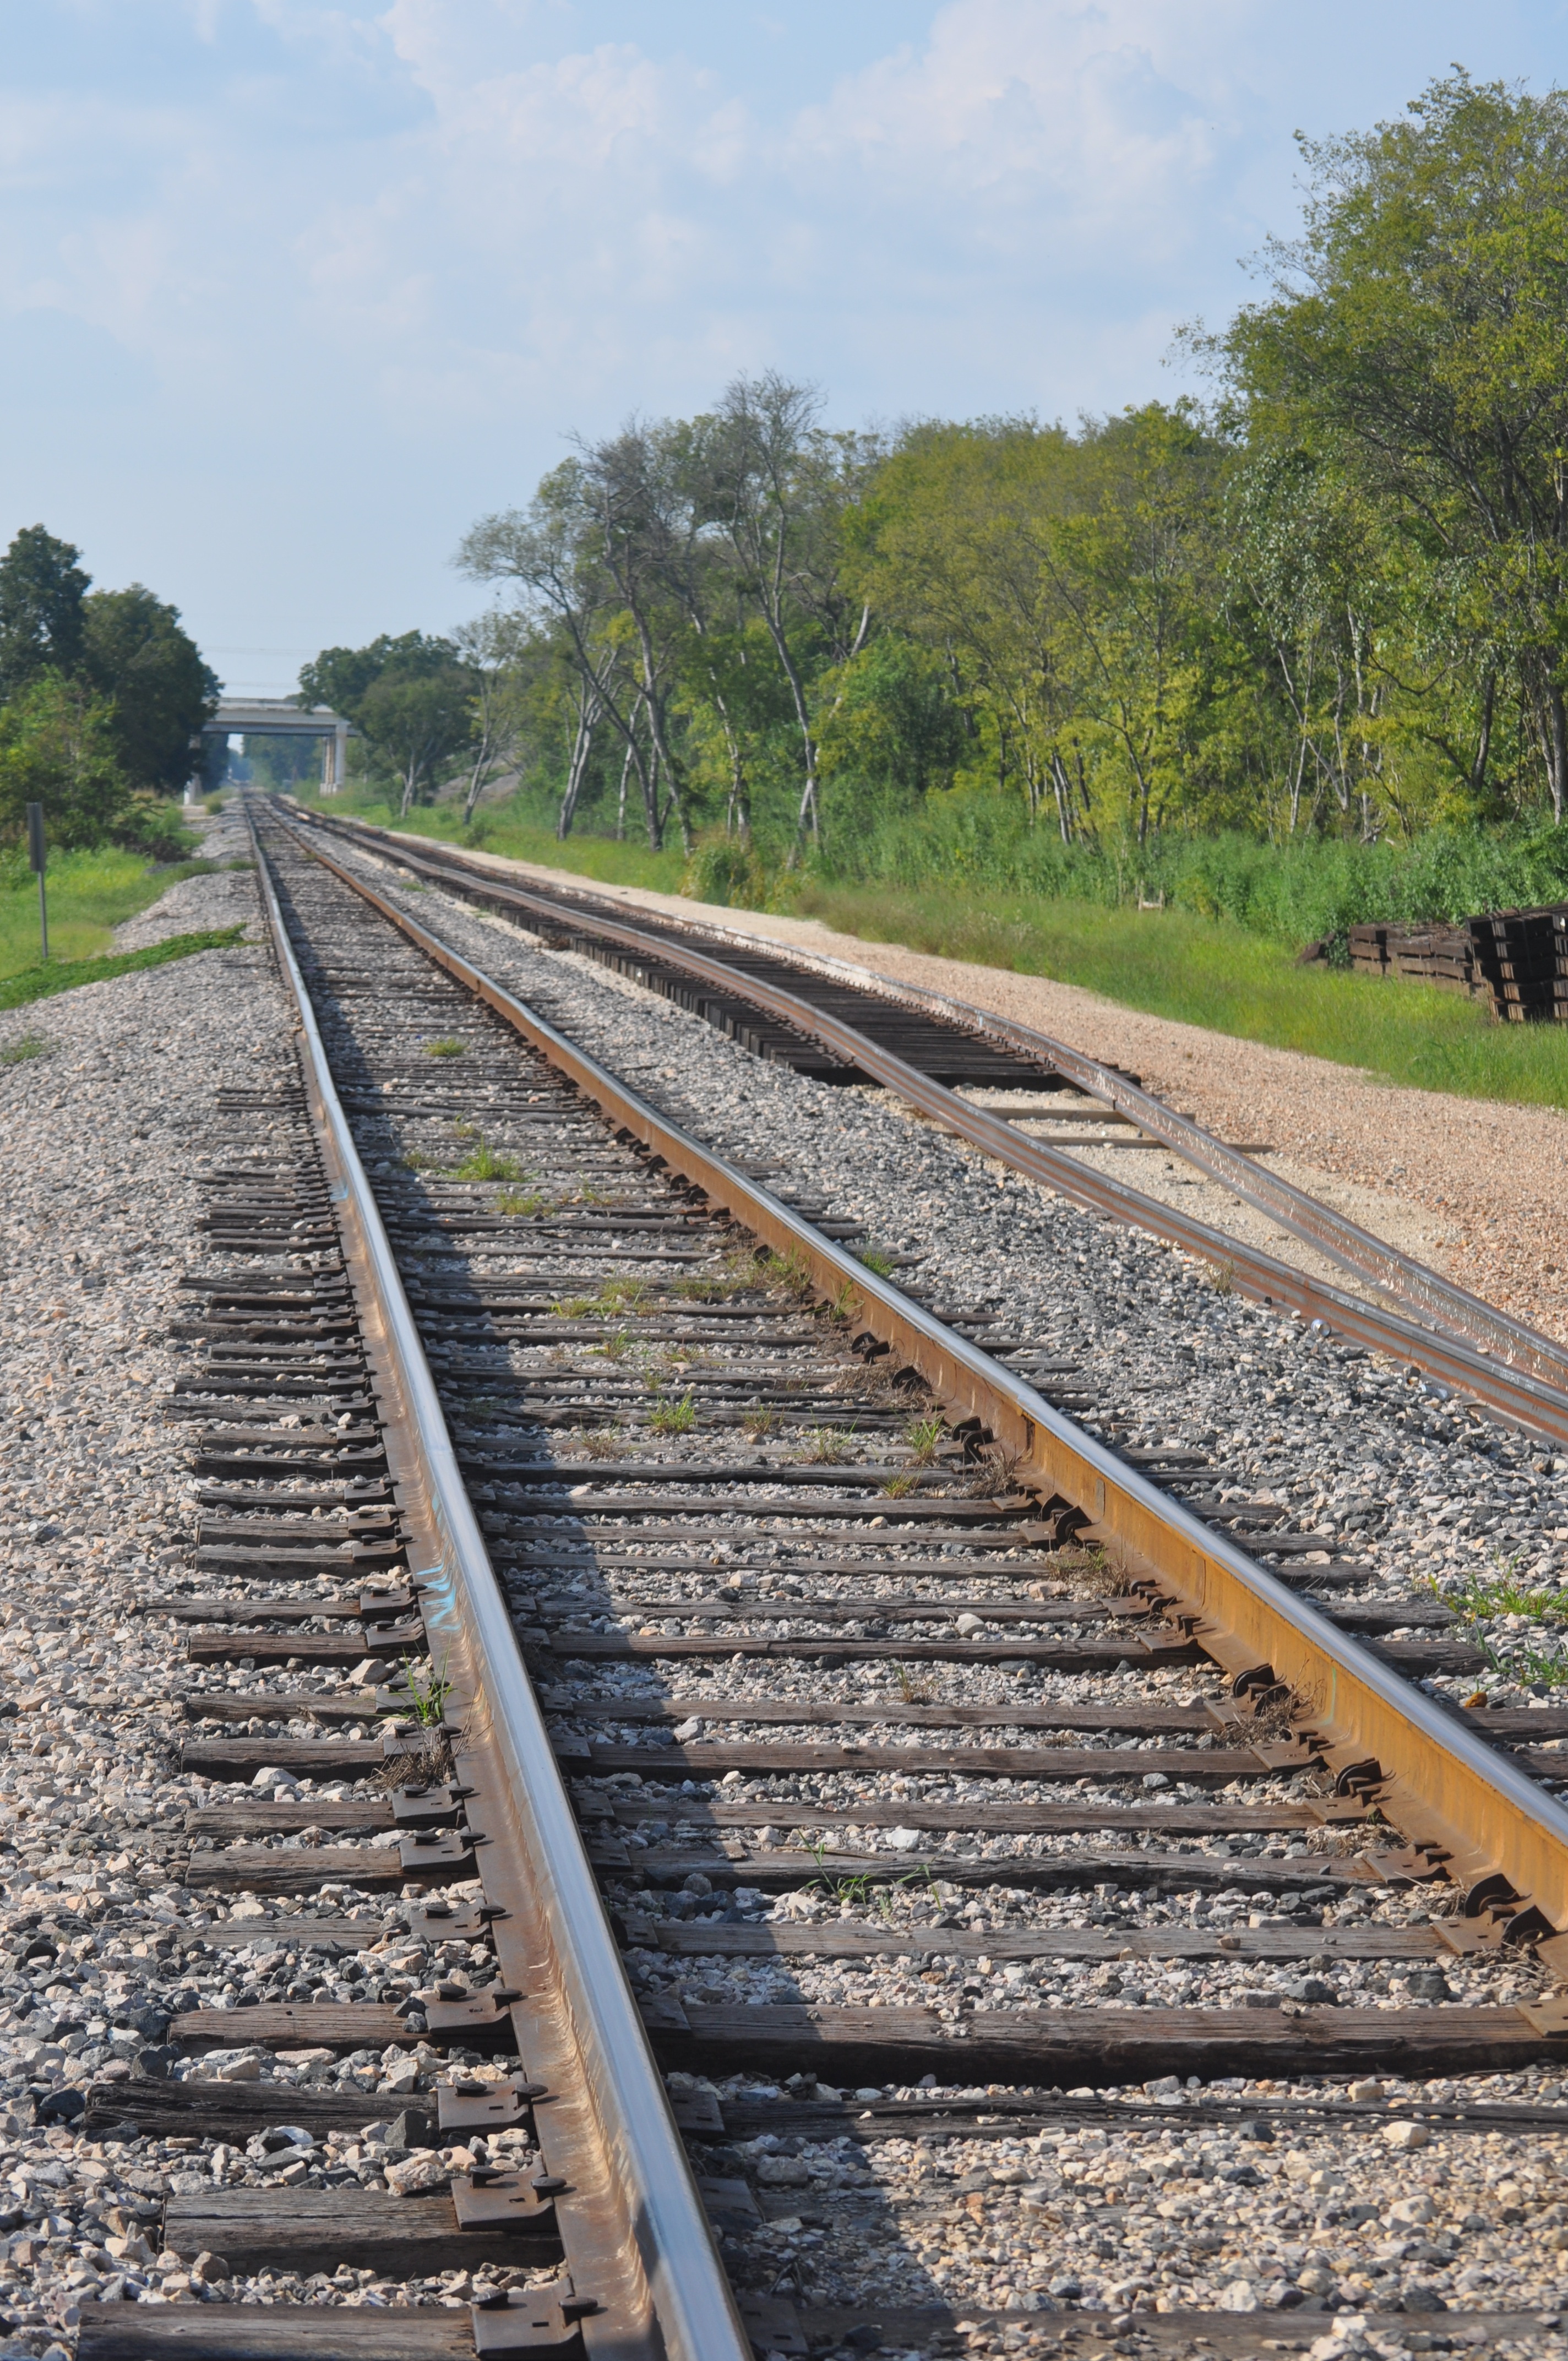
track, railway, railroad, field, train, transport, vehicle, soil, lane, external, rail transport